Portrait of Jan Vekemans

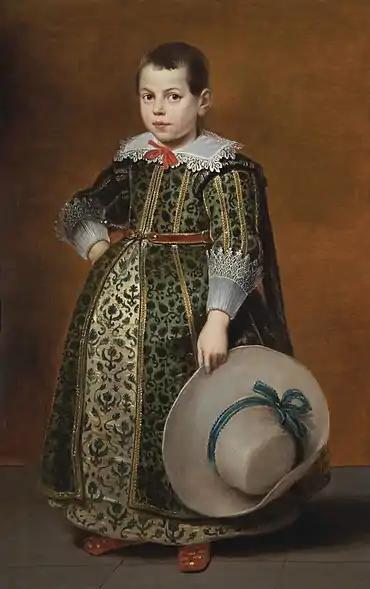
"Portrait of Jan Vekemans" (1624) by Cornelis de Vos

Portrait of Jan Vekemans is an unfinished 1624 oil on panel painting by Cornelis de Vos, now owned by the Fonds du Patrimoine of the Fondation Roi Baudouin and displayed at the Museum Mayer van den Bergh, in Antwerp.